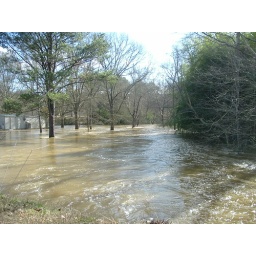
house under water in Gadsden